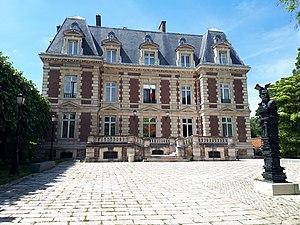
L'esplana de la bibliothèque municipale principale de Courbevoie.